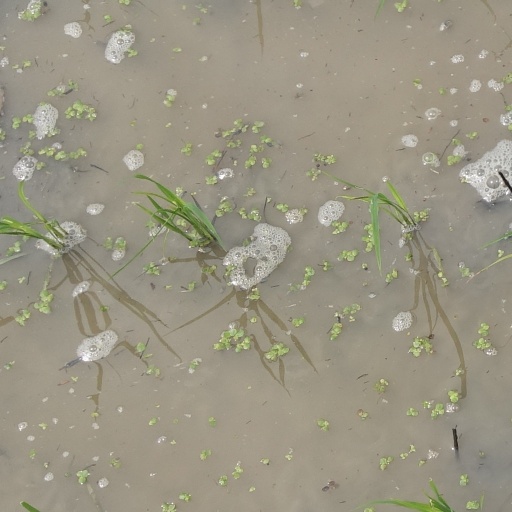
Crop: rice